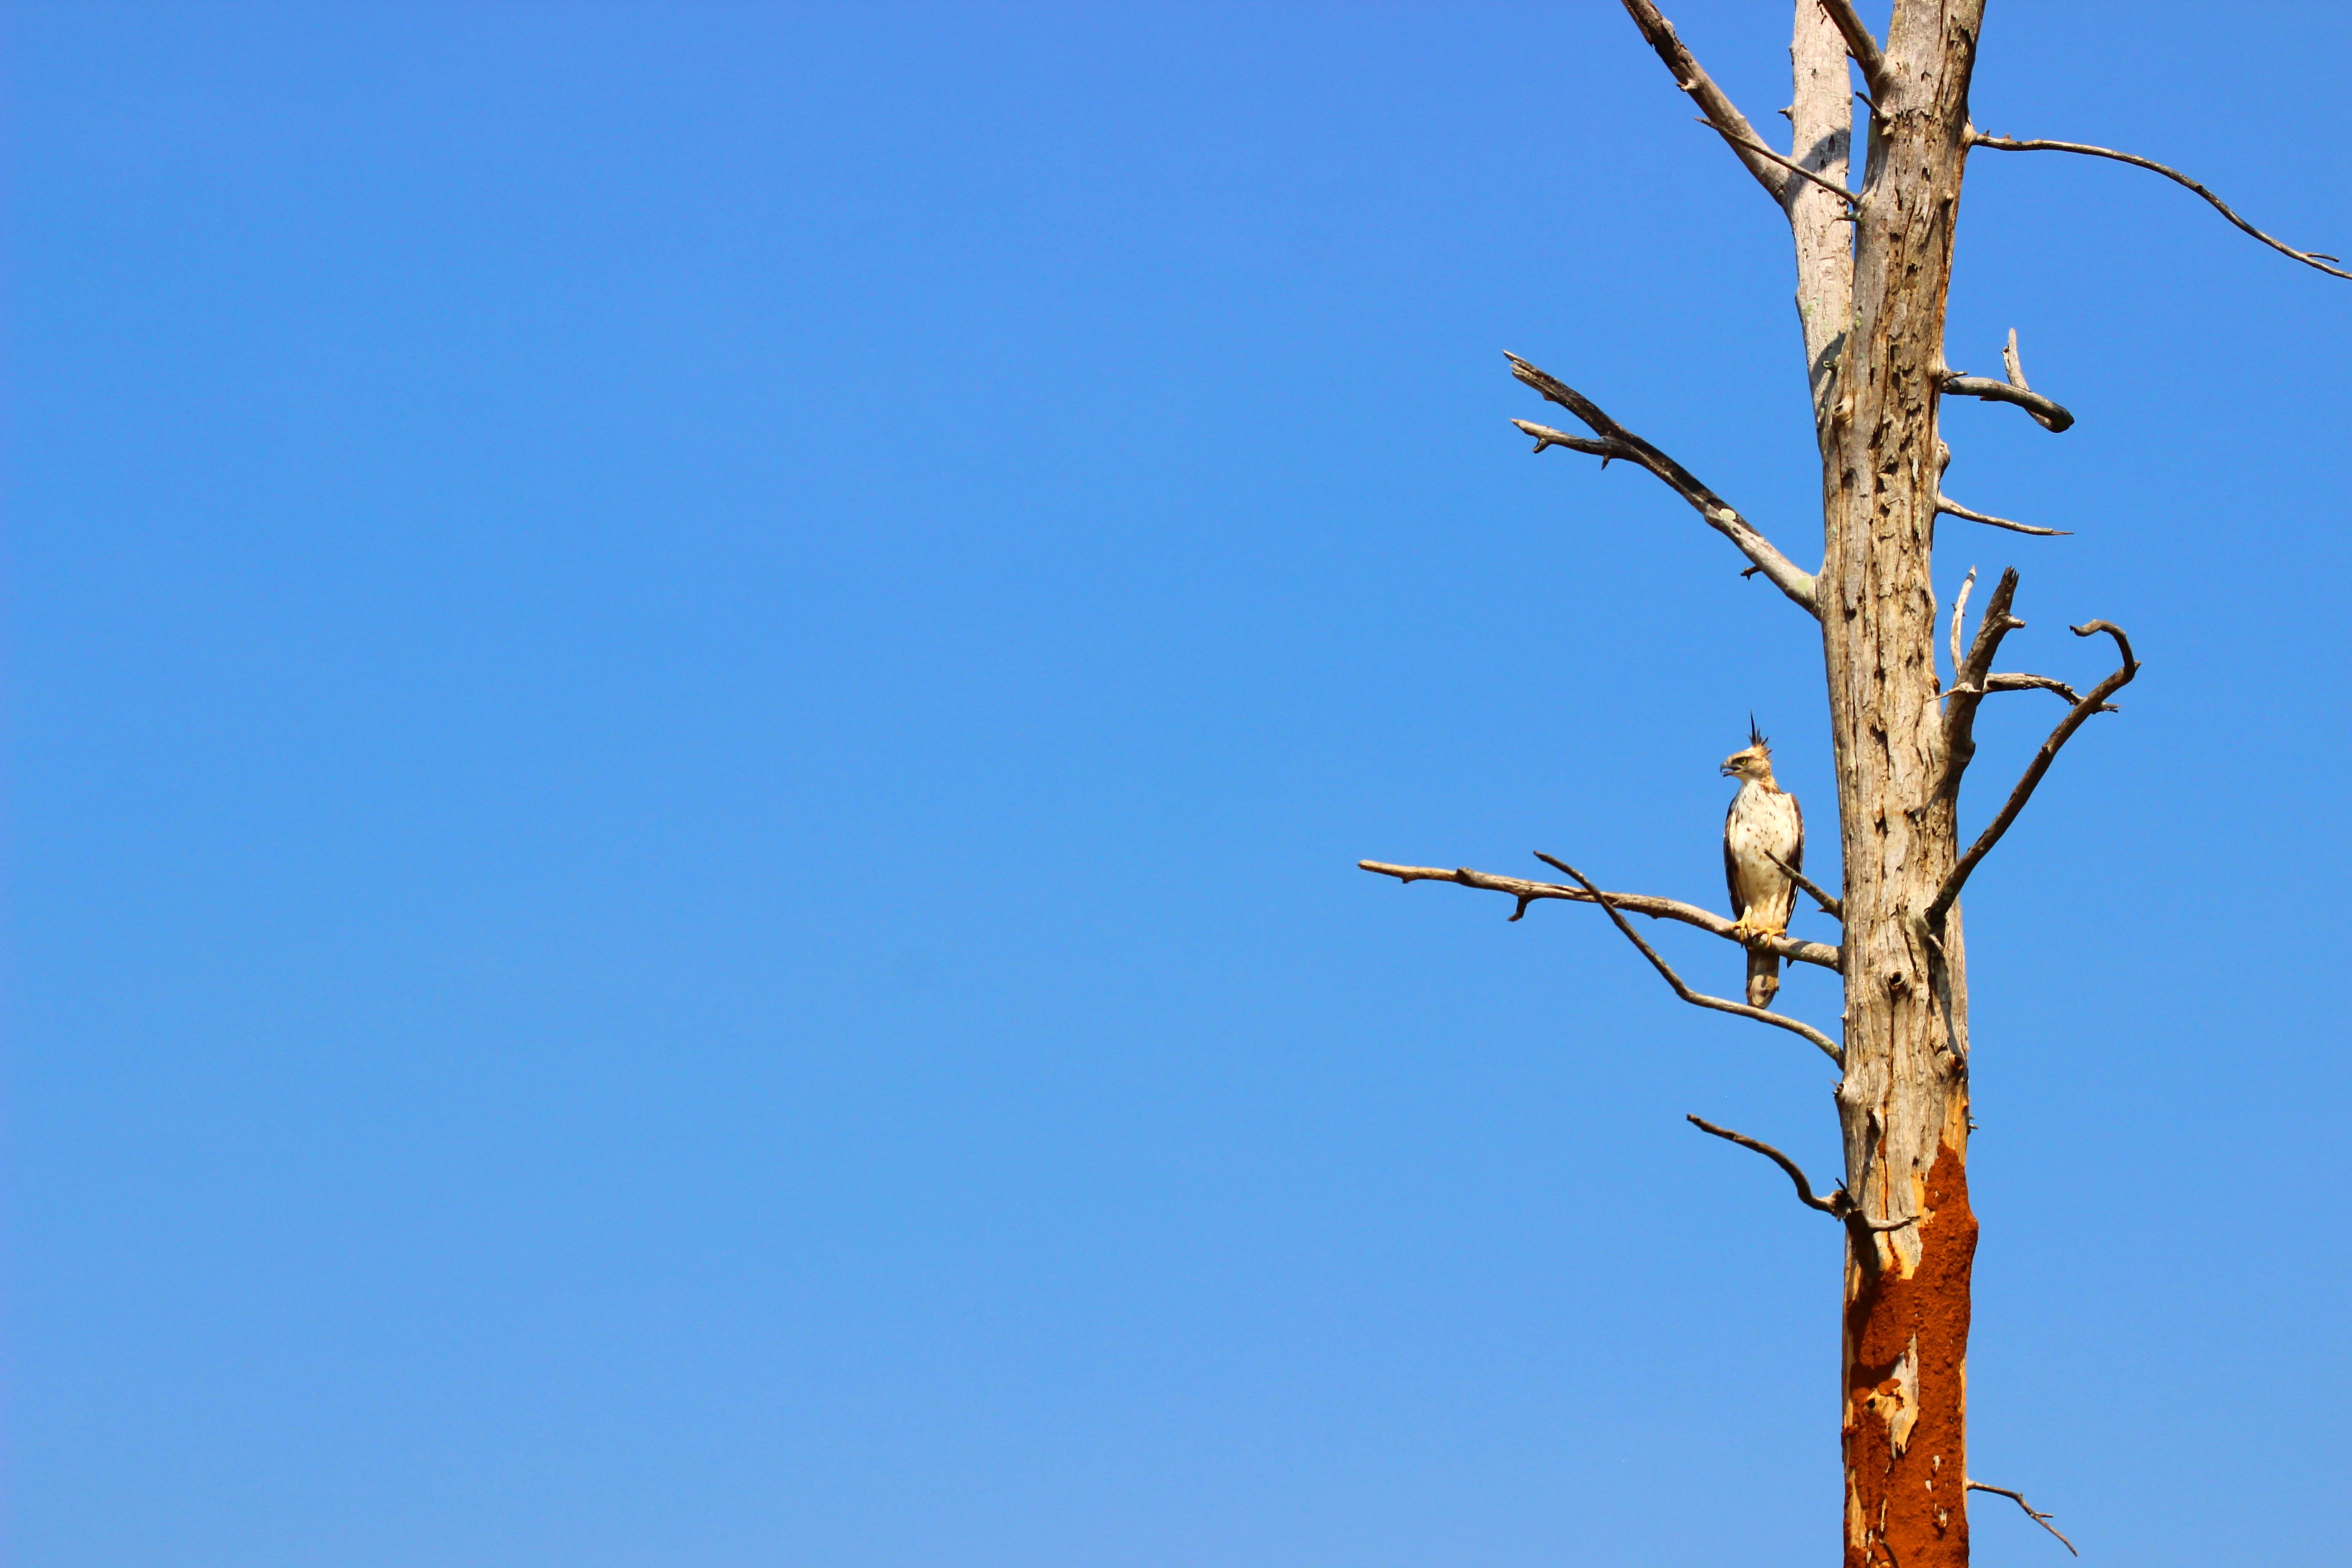
tree, branch, bird, plant, sky, flower, twig, perching bird